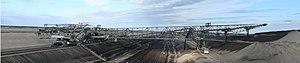
F60 est le matricule attribué à une série de cinq ponts convoyeurs utilisés dans les mines de lignite à ciel ouvert exploitant les veines de charbon de la Lusace en Allemagne.